Virginia's 7th congressional district

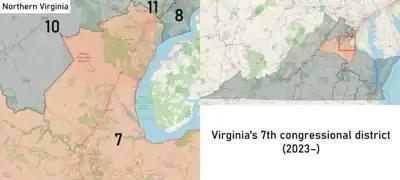
Virginia's 7th congressional district from January 3, 2023

Virginia's seventh congressional district is a United States congressional district in the Commonwealth of Virginia. The district encompasses a vast swath of Northern and Central Virginia, including many suburban, urban, and rural areas. The district includes the city of Fredericksburg, along with the towns of Bowling Green and Culpeper. Considered among the nation's most competitive congressional districts, it has been represented by Democrat Eugene Vindman since 2025.